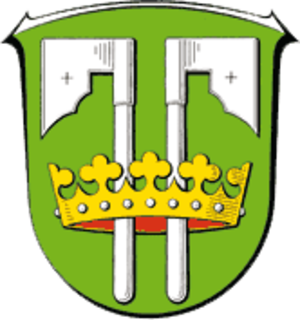
Calden
Coat of arms of Calden
Calden er en tysk by og kommune i Landkreis Kassel, i det nordlige Hessen. I 2008 var der 7.535 indbyggere.